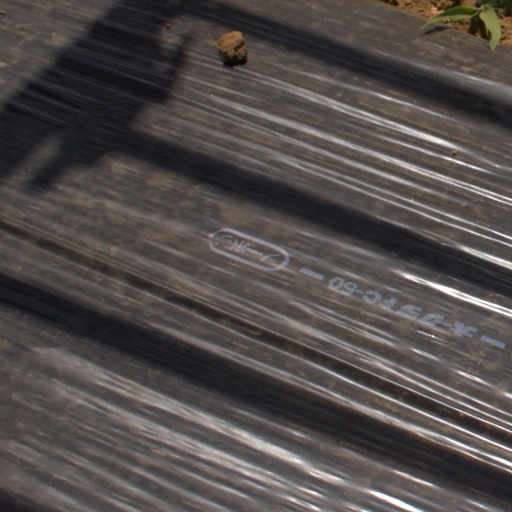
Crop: Jerusalem artichoke